Landhaus Klagenfurt

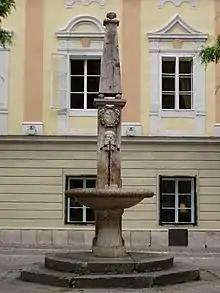
The obelisk fountain erected in 1833 in the country house courtyard

The Napoleonic Wars marked a significant shift in the building's use. The armory of the Landstände was discontinued, though rooms later served as storage for Landwehr weapons. During the French occupation of Klagenfurt in 1809 and 1810, the Landhaus was repurposed as a military hospital, sustaining considerable structural damage in the process.